Héctor Moreira Rodríguez

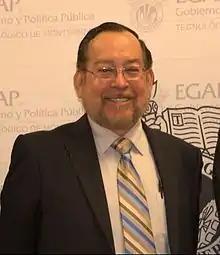
Moreira Rodríguez at a book presentation at Monterrey Institute of Technology and Higher Education, Mexico City

Héctor Moreira Rodríguez was a former federal cabinet member under president Vicente Fox, a board member of PEMEX and an academic/administrator with the Monterrey Institute of Technology and Higher Studies (Tec de Monterrey) in Mexico. He died January 19, 2025 in Monterrey, Mexico.